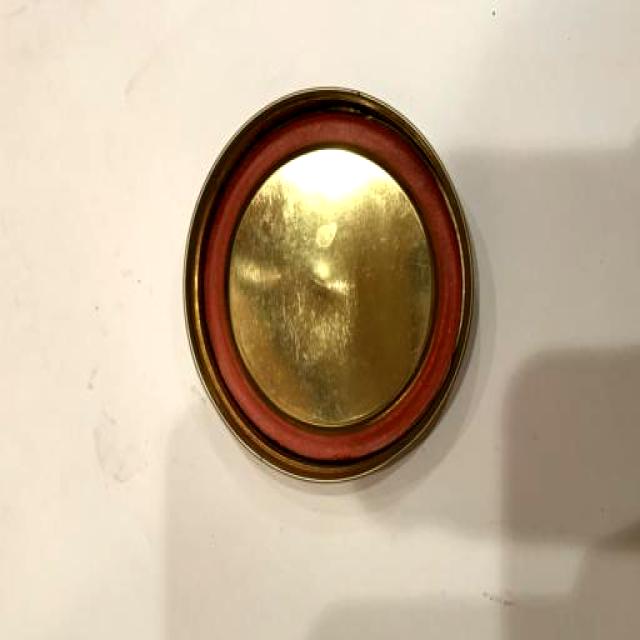
Label: Metal